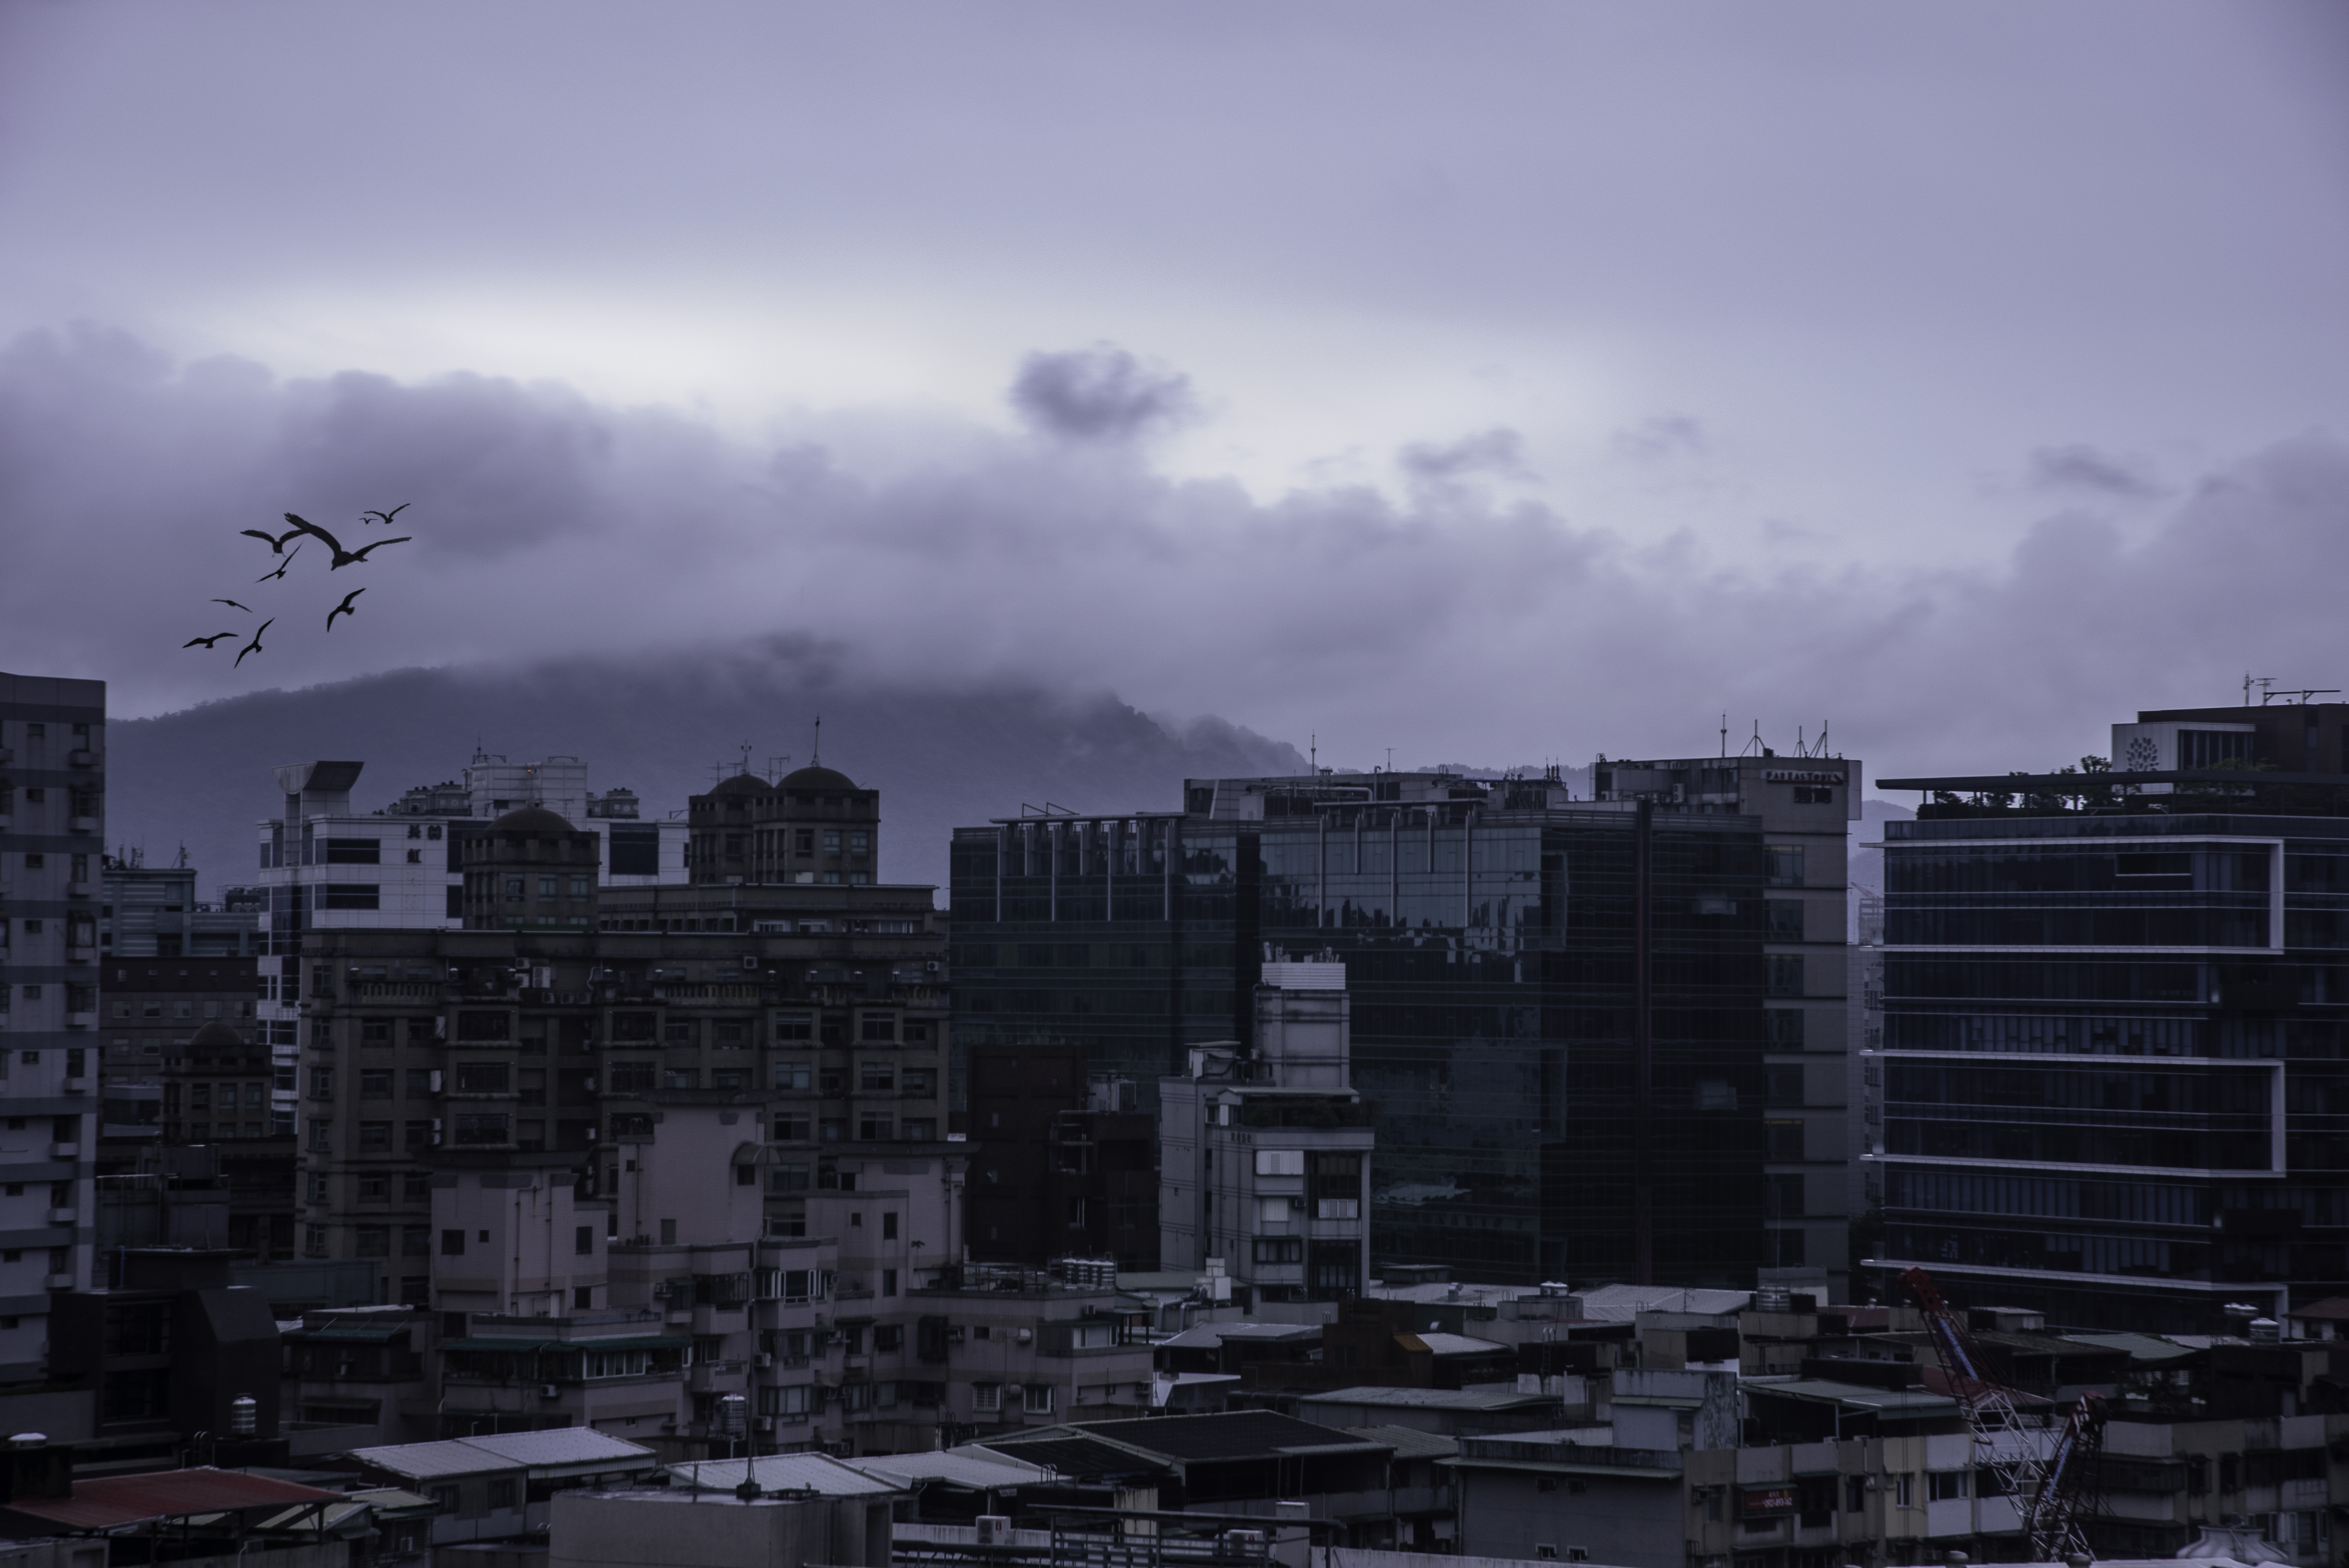
sky, urban area, cloud, metropolis, atmosphere, city, atmospheric phenomenon, human settlement, metropolitan area, black and white, cityscape, water, wall, monochrome, architecture, building, monochrome photography, tree, darkness, photography, skyline, meteorological phenomenon, horizon, world, landscape, tower block, storm, evening, roof, night, downtown, skyscraper, ruins